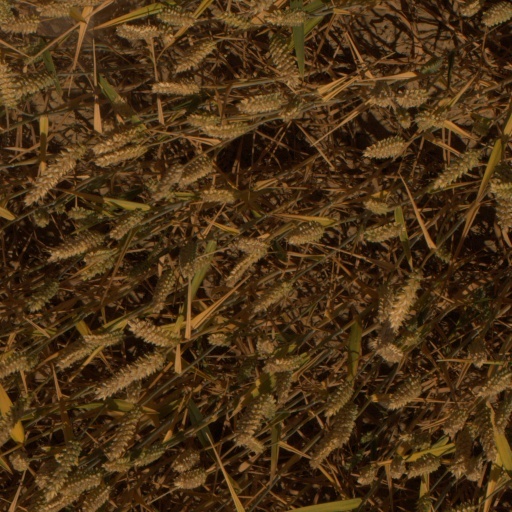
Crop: wheat